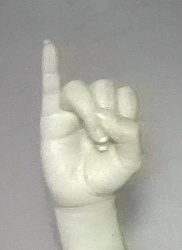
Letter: meem